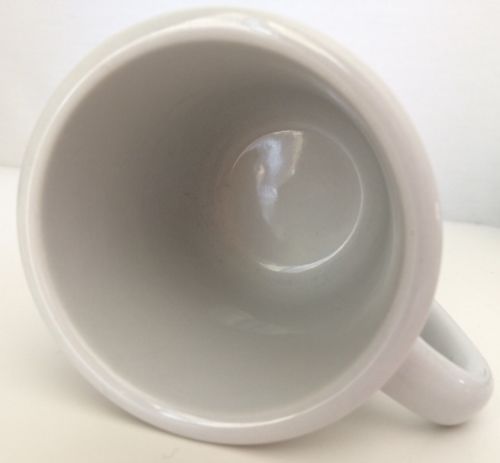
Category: mug